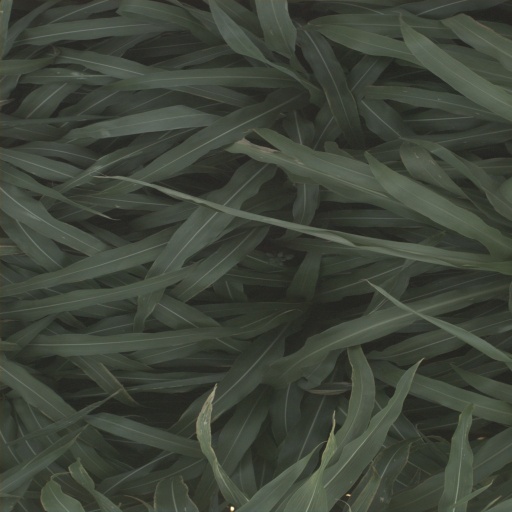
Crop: sorghum